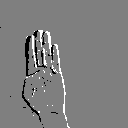
ASL letter: b